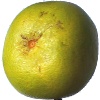
Label: pomelo_sweetie